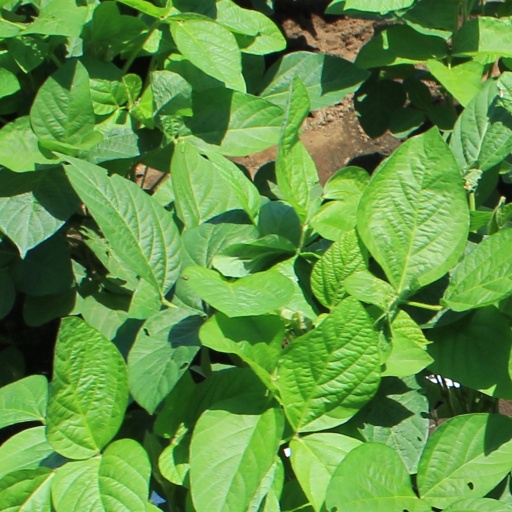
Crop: soybean